HD 95109

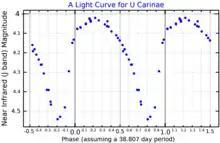
A near-infrared (J band) light curve for U Carinae, adapted from Laney and Stobie (1992)

U Car is a δ Cepheid variable with a period of 38.7681 days. Isaac Roberts discovered that the star's brightness varies in 1891, and it was one of the earliest Cepheids to be discovered. It has also one of the longest periods, and hence is one of the most luminous in the class. There are still only a few Cepheids with longer periods, including RS Puppis, SV Vulpeculae, and the unusual S Vulpeculae.